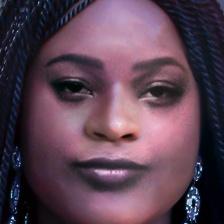
Label: faces